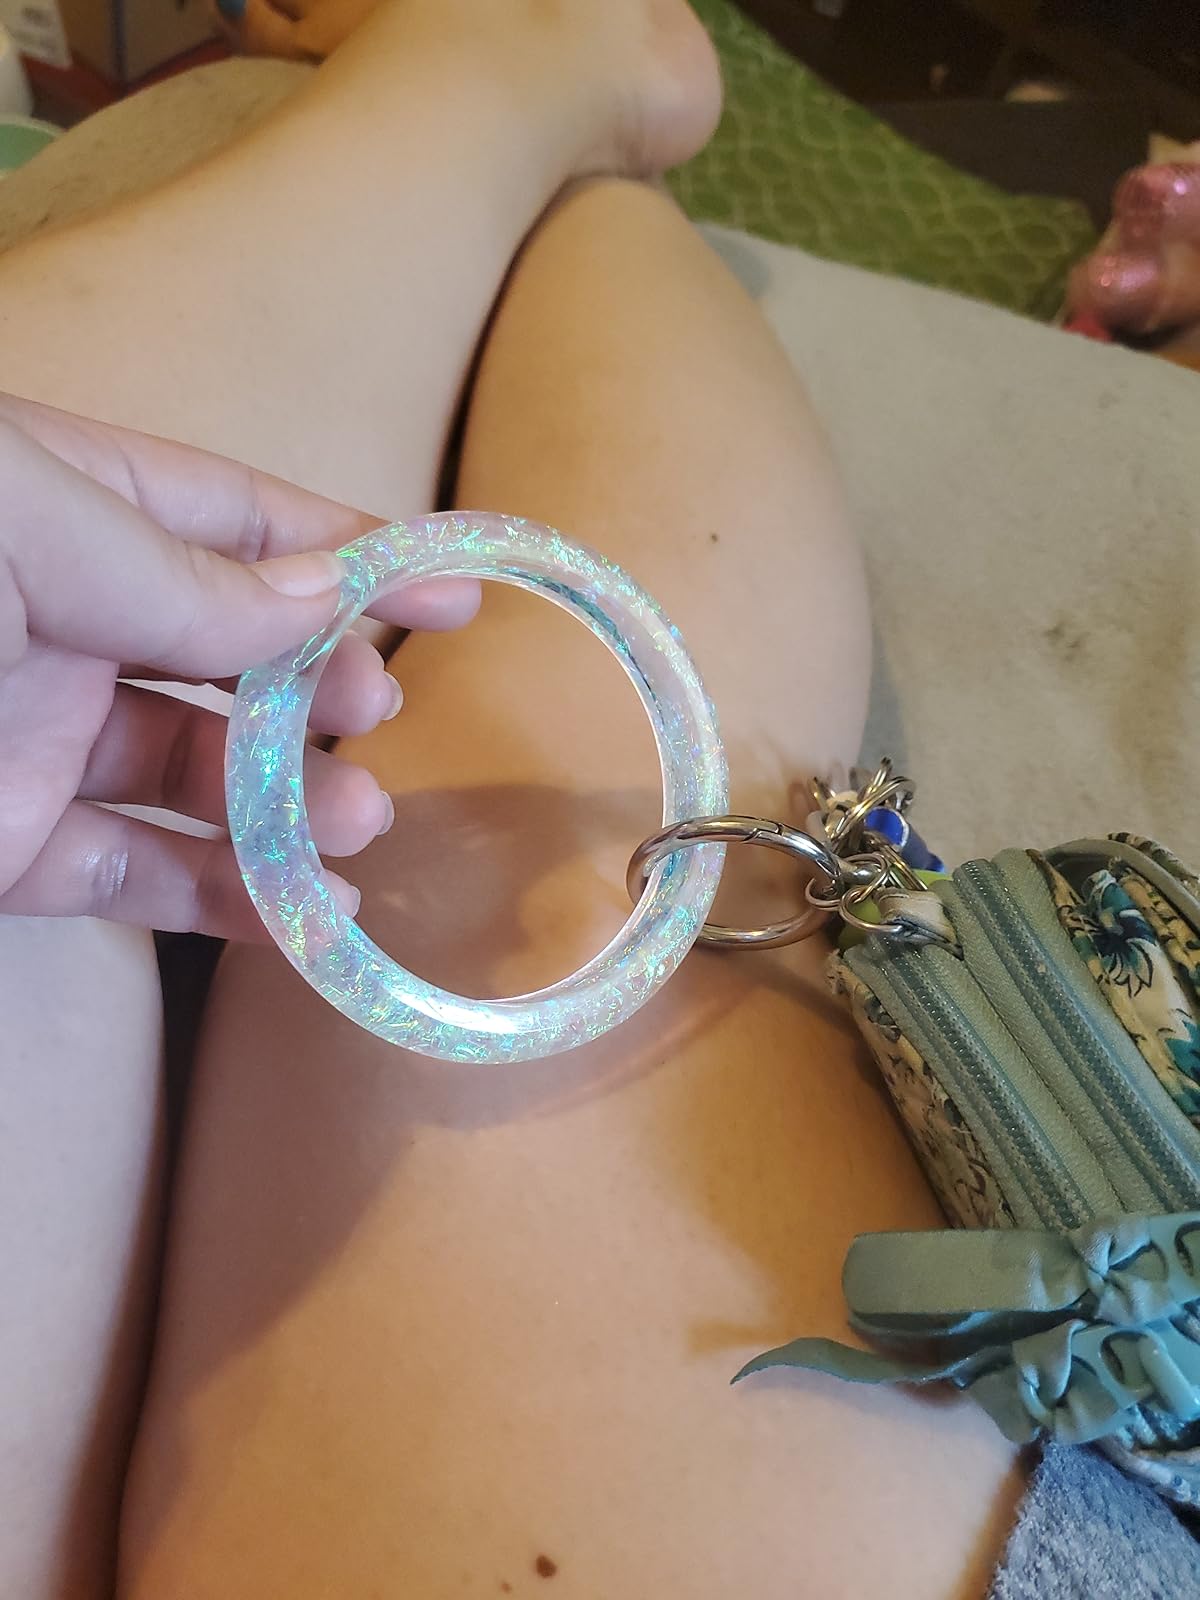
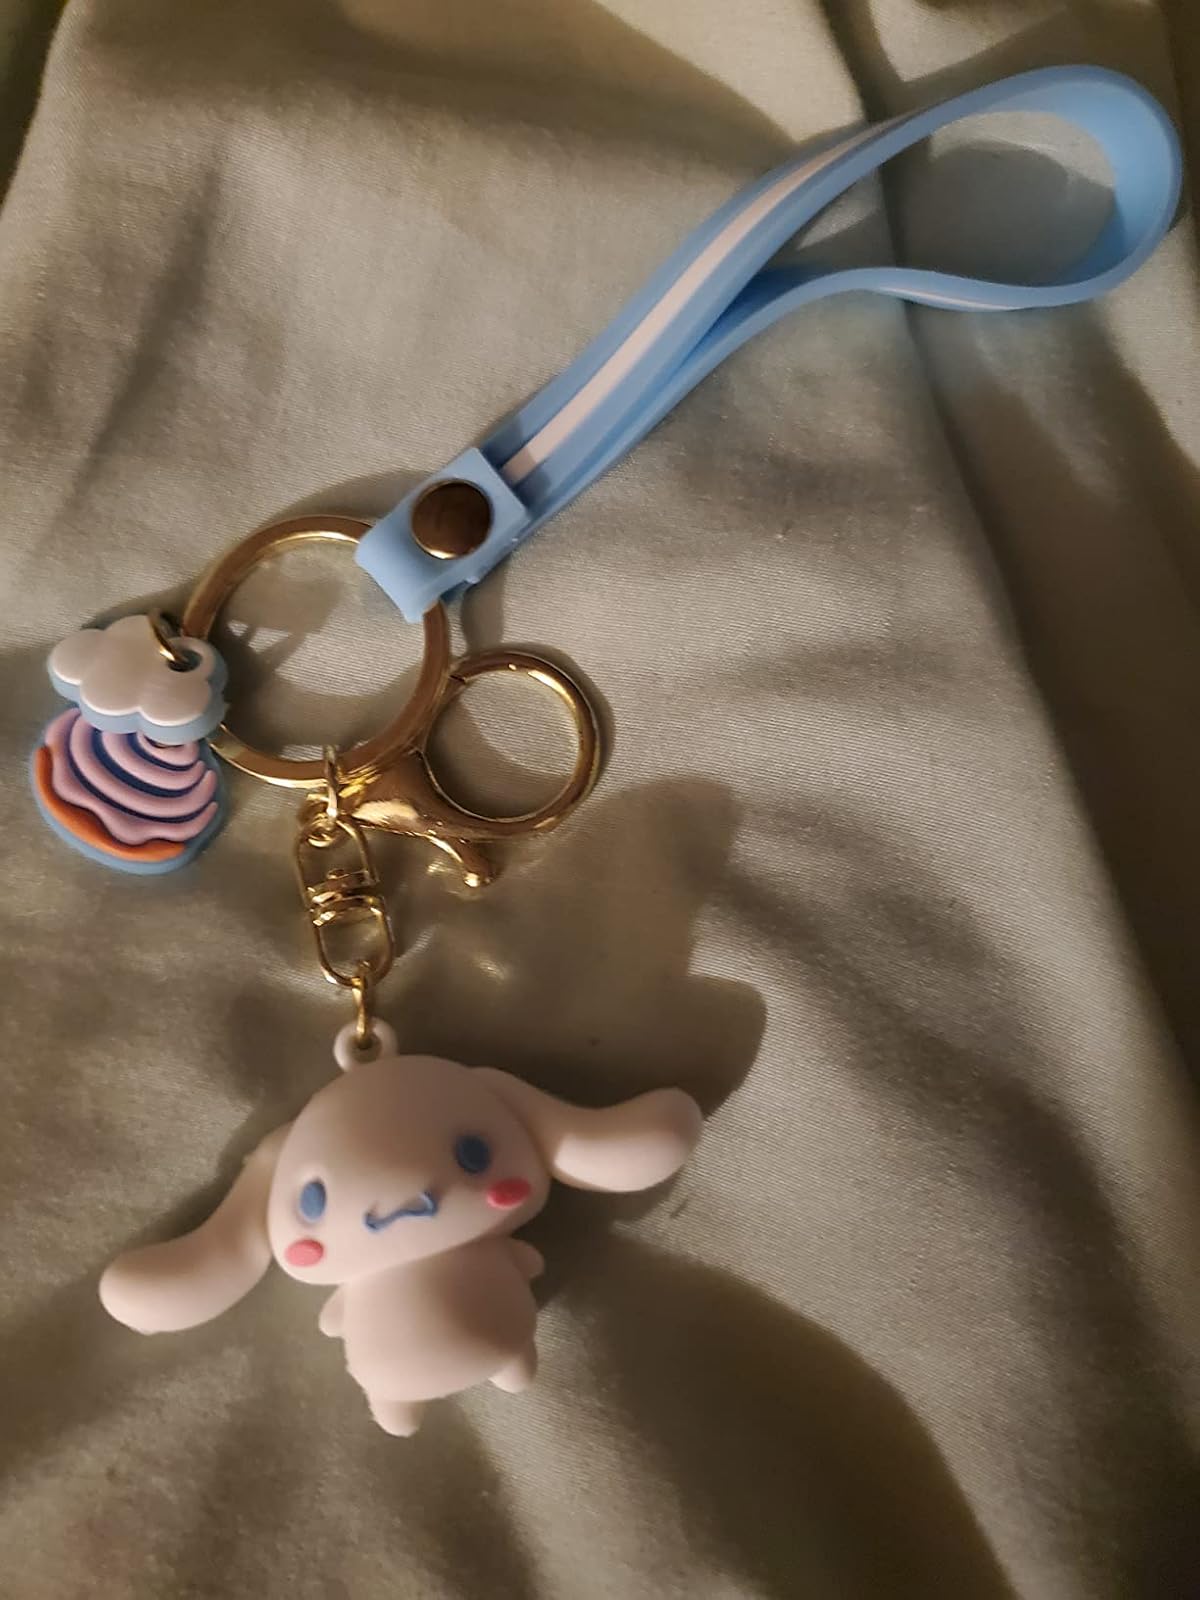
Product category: accessories_keychain
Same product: no